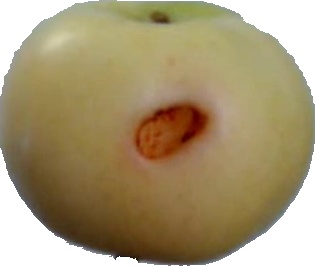
Label: apple_6